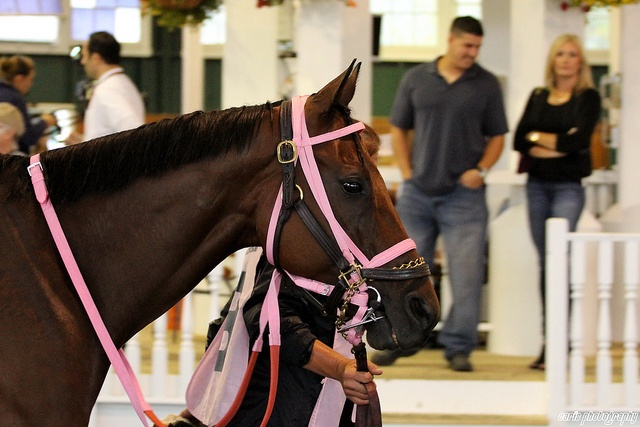
The horse is wearing a pink harness on it's head.
A horse with a pink girdle being led by the jaw.
A brown horse with pink and black harness stands before a business with a short white fence.
Horse being led by trainer with onlookers nearby at event.
A horse is being walked down the street in front of people.